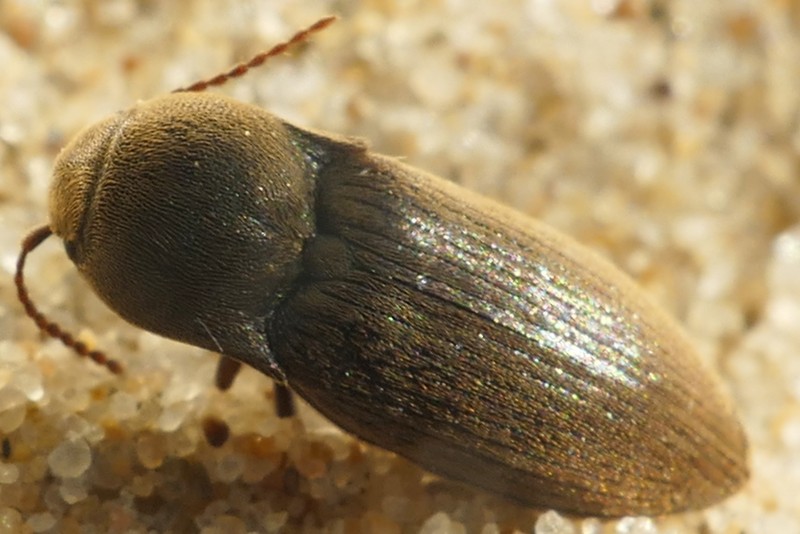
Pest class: clickbeetles_wireworms